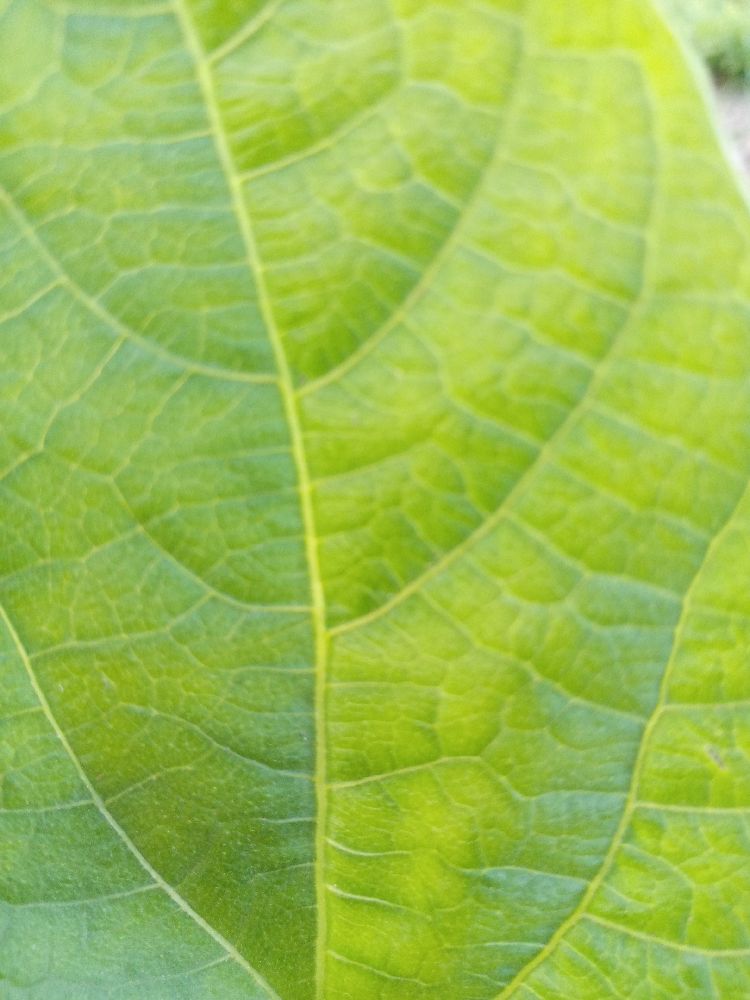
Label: healthy